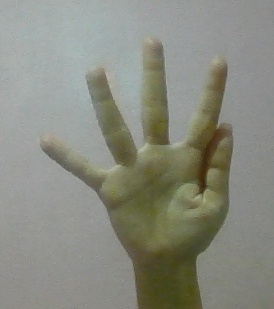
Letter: sheen